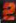
Number: 2